Surfing at the 2024 Summer Olympics

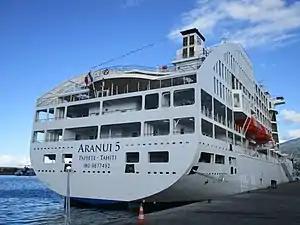
The "Aranui 5" cruise ship served as the village for the surfers.

The surfing competition was staged in Teahupo'o, Tahiti, in the French overseas collectivity of French Polynesia in the southern Pacific. The decision was made to hold the surfing competition in the French territory instead of continental Europe because of the famous massive waves on the island suitable for the surfing competitions. Tahiti is from Paris, setting a new record for greatest physical distance of a medal event from the host city, a record that was last set in 1956 when the equestrian events of the 1956 Summer Olympics in Melbourne, Australia, had to be held in Stockholm, Sweden, because Australia had strict quarantine rules for animals coming from overseas.